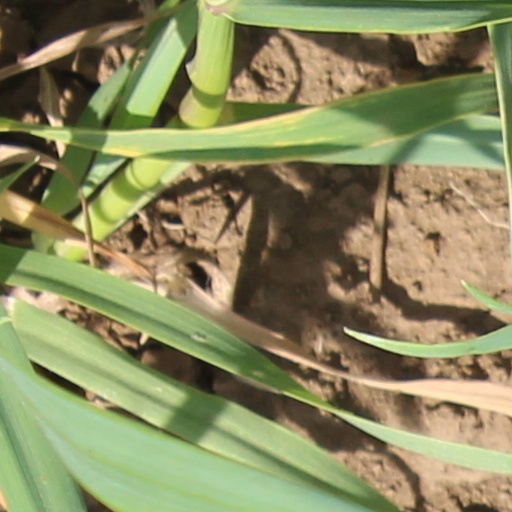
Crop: wheat